Henry Clay

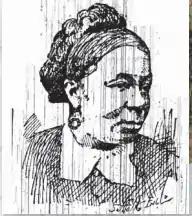
The Hayden household sheltered hundreds of blacks seeking freedom; it was said they "harbored 75 percent of all slaves passing through Boston". Following the passage of the Fugitive Slave Act in 1850, Harriet Hayden managed and operated Boston's main Underground Railroad operations, and was key to leading people through Boston's tunnel system.

Regarding keeping families together, Clay applied the opposite to the family of Lewis Hayden. Around 1836. Clay had an enslaved mother, Esther Harvey, and her son, sold South. They were the family of Lewis Hayden, a waiter at the upscale Phoenix Hotel. Around 1842, Hayden was threatened, also by Clay, with the sale of his second wife, Harriet Bell Hayden and her son Joseph who he had adopted. Hayden secured the aid of Vermont resident Delia Webster and Oberlin College student Rev. Calvin Fairbank through the assistance of John Mifflin, AME minister and resident of Oberlin, Ohio. They crafted a successful escape plan via the Underground Railroad through Maysville, Kentucky, across the Ohio River to the free states of Ohio and Michigan. The Haydens became residents of Amherstburg, Ontario, Canada. On January 4, 1845, Webster received a sentence of two years hard labor for her part in the escape; she was pardoned on February 24, 1845. Also during February, Fairbank was sentenced to 15 years. The Kentucky governor pardoned him in 1849. However, he was imprisoned again in 1852 and served 12 years for aiding in another escape.